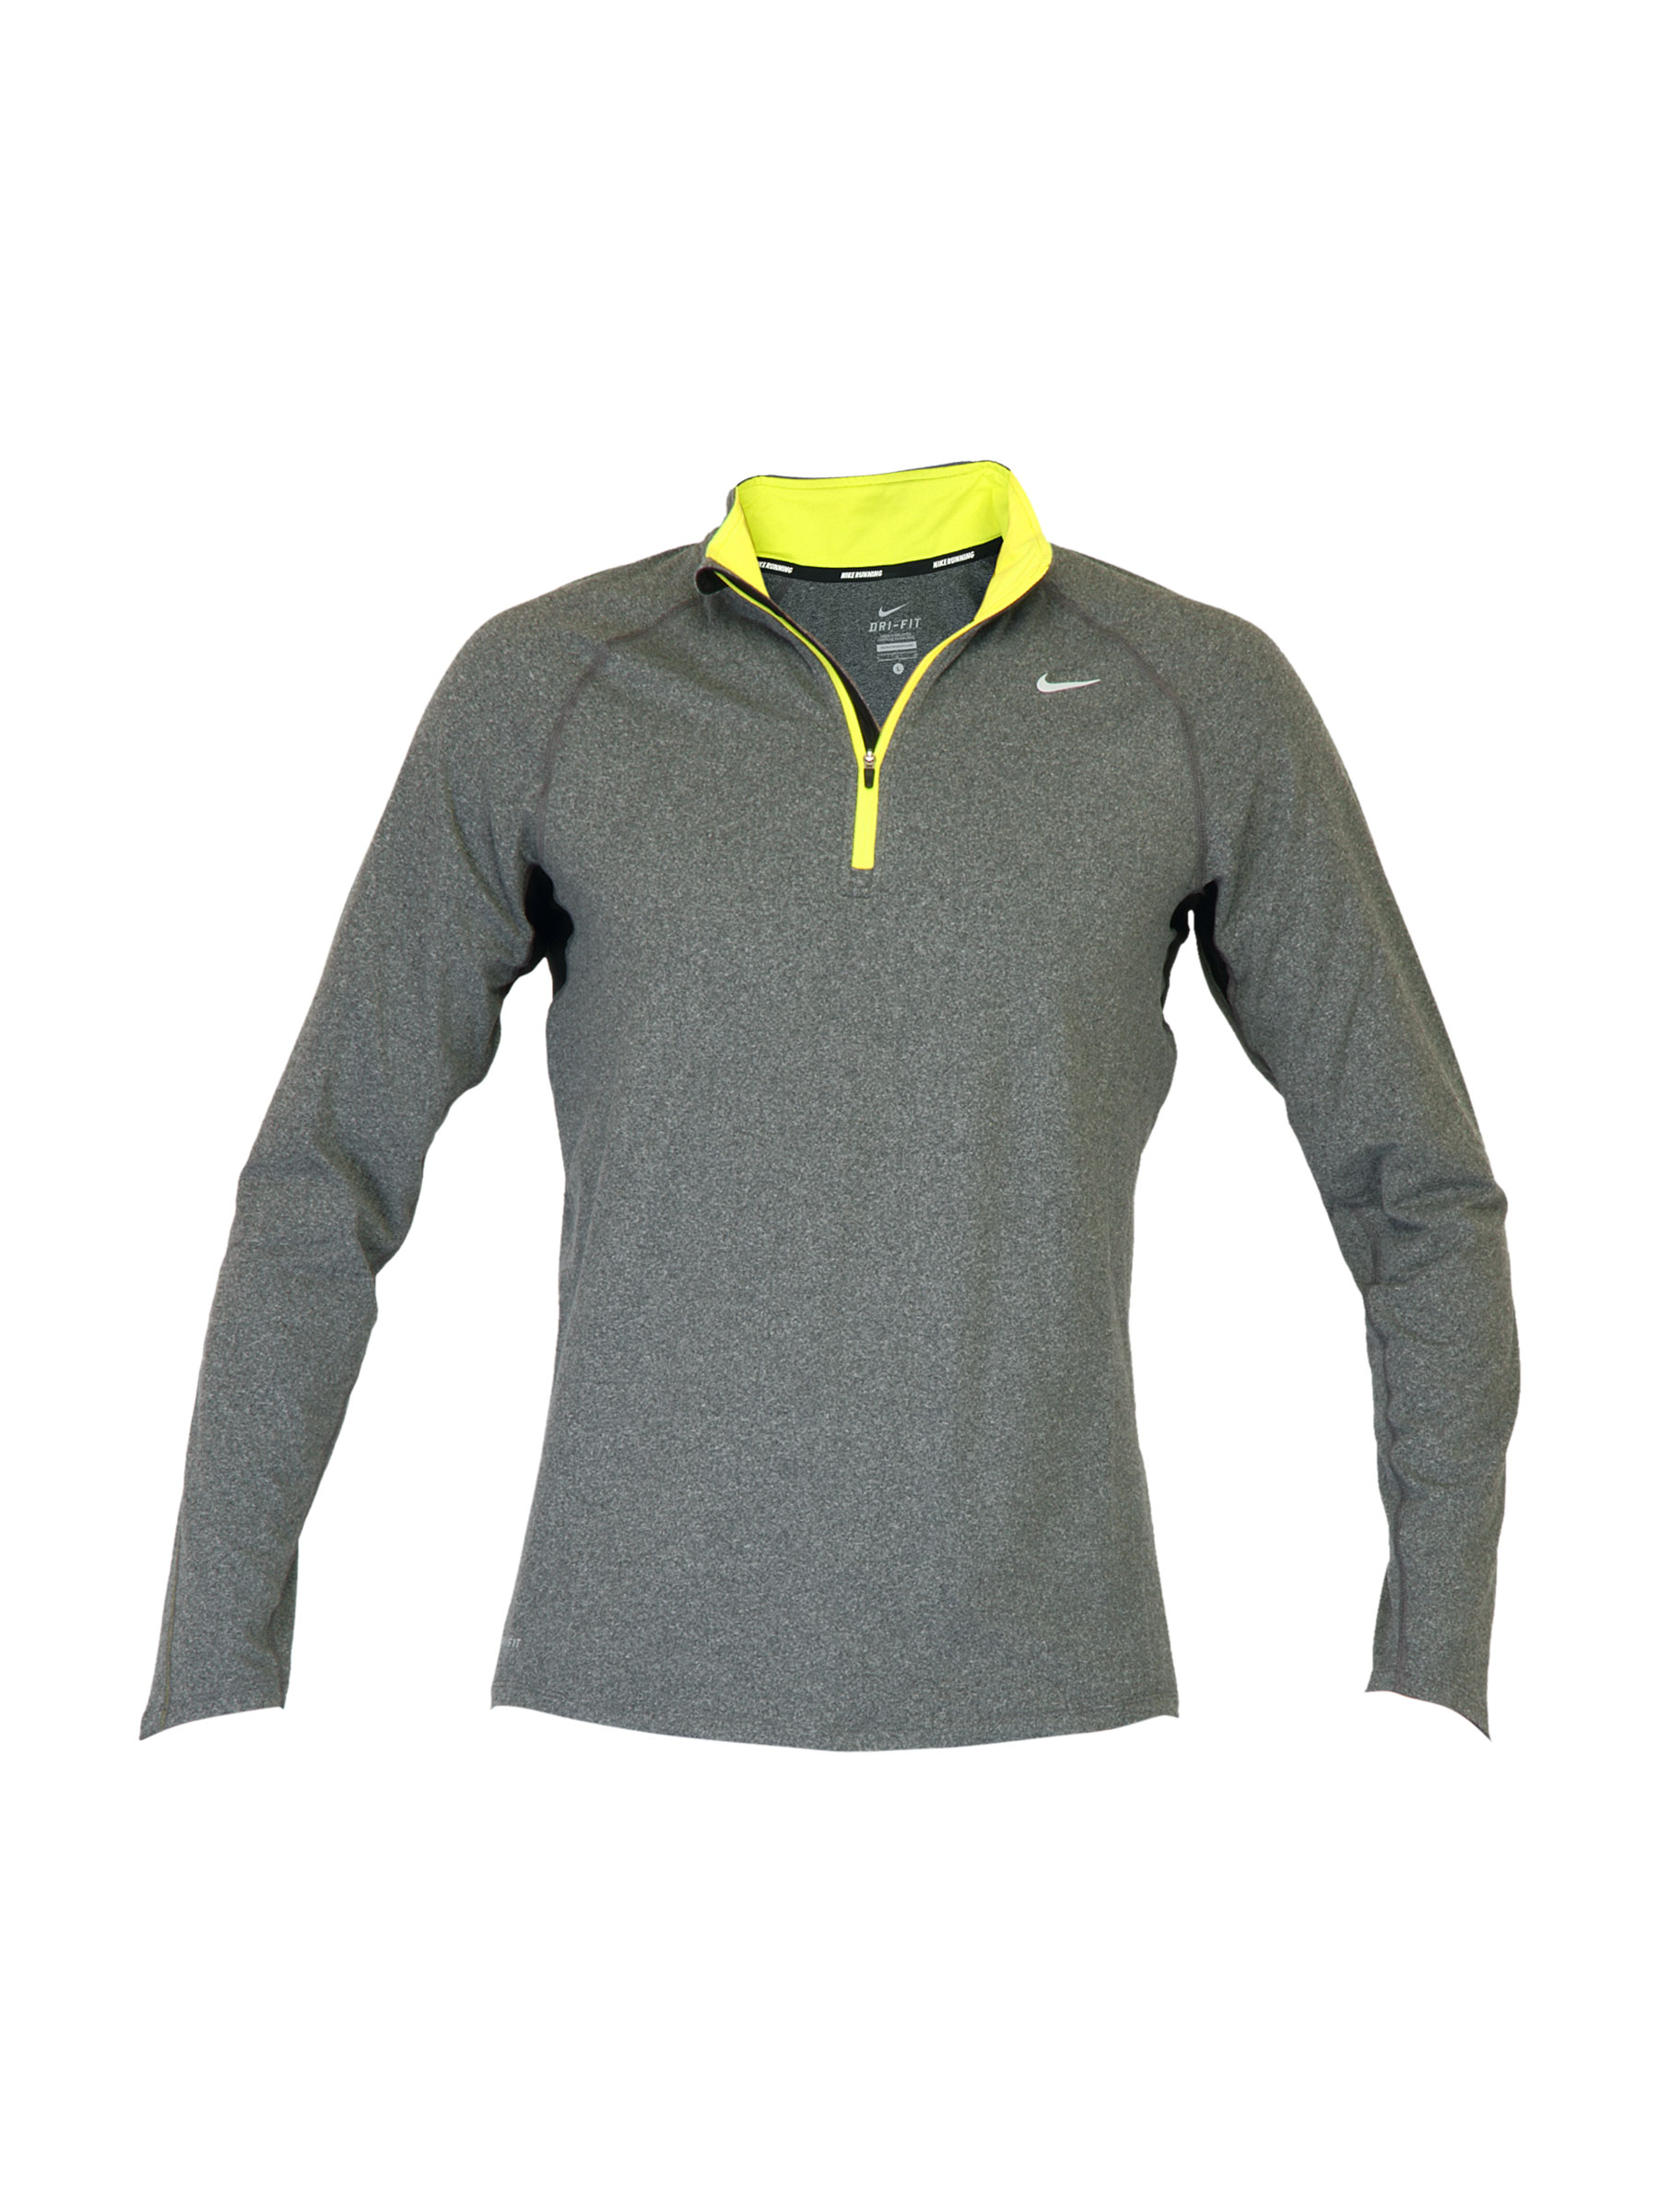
Nike Men Zip Grey Sweatshirts
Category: Apparel / Topwear / Sweatshirts
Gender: Men
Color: Grey
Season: Fall 2011
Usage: Sports